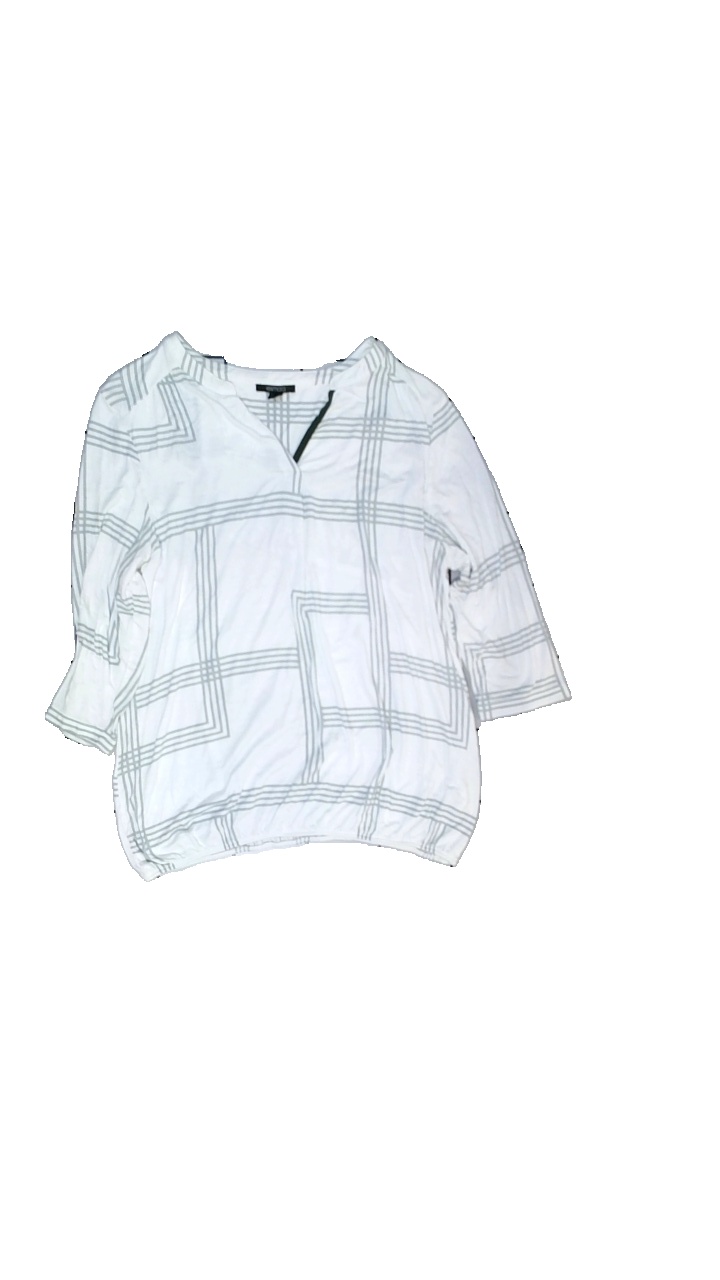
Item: Top (Ladies)
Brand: Esmara (lidl)
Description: randig top
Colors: White, Green
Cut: V-collar
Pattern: Striped
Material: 95% viskos 5% elastan
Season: All
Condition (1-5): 3
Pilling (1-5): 4
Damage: stor smuts fläck
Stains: Minor
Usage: Export
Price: <50